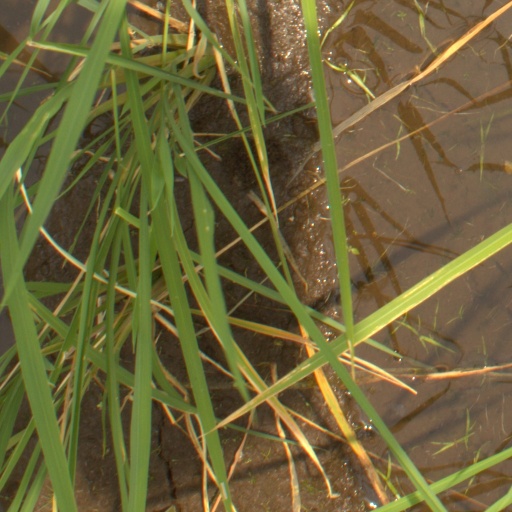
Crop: rice